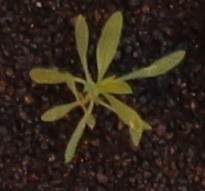
Label: Kochia